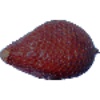
Label: salak